Dedicated deck card game

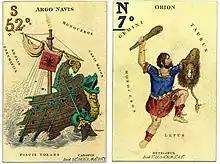
Cards from "Astrophilogeon" depicting the constellations of Argo Navis and Orion

By the late eighteenth century, educational packs of cards were being printed without suits or ranks, such as "The Elements of Astronomy and Geography Explained", published by John Wallis in 1795. These served as teaching aids rather than being playable games. Charles Hodges' 1828 game "Astrophilogeon" was a deck of 60 cards showing 30 constellations and 30 terrestrial maps, with which players could play a game attempting to obtain corresponding pairs.